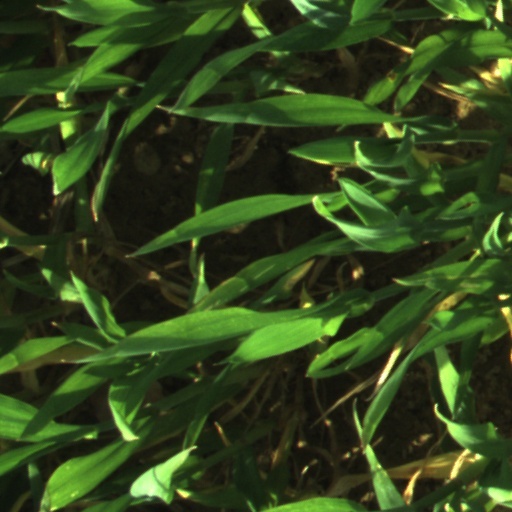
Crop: wheat